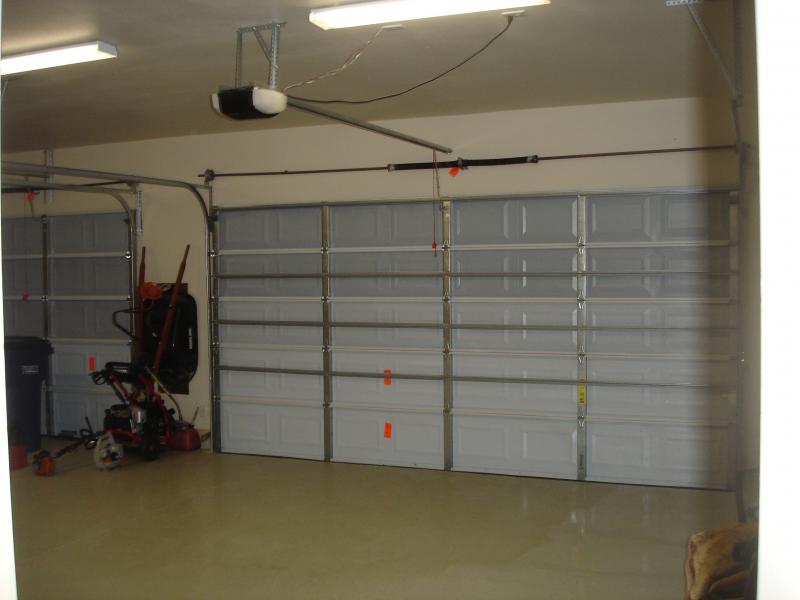
Room type: garage